Passenger rail terminology

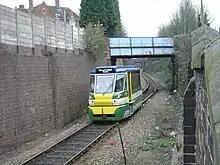
Parry People Mover ultra light rail on Stourbridge Town branch line

Very light rail or ultra light rail is a term for light rail with more modest initial requirements than typical light rail. Parry People Mover which is grade-separated, low passenger capacity (maximum 35 standing) powered by LPG with no overhead lines, has been described as ultra light rail. The proposed Coventry Very Light Rail which is at-grade, low passenger capacity (60-70 people), battery powered so no overhead lines also falls into this category. A Very Light rail vehicles is described as vehicles weighing less than 1 tonne / m3.